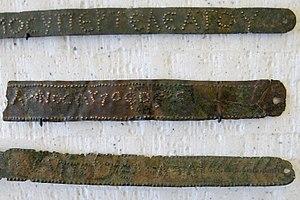
Bandelettes votives en bronze, époque impériale romaine. Provenance
Sparte, ou Lacédémone est, avec Athènes et Thèbes, l'une des plus puissantes cités-États de Grèce antique. C'est aujourd'hui une petite ville de Laconie.